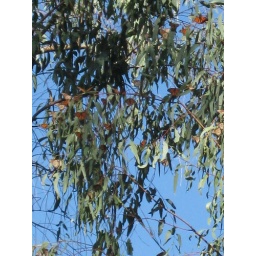
butterflies in the trees of natural bridges state park, santa cruz, ca. 2008-11-30